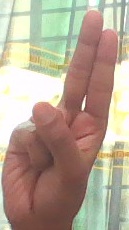
ASL sign: U